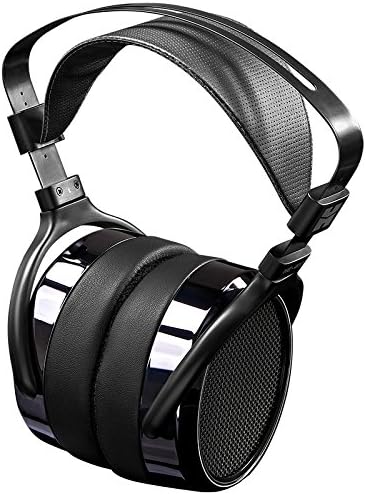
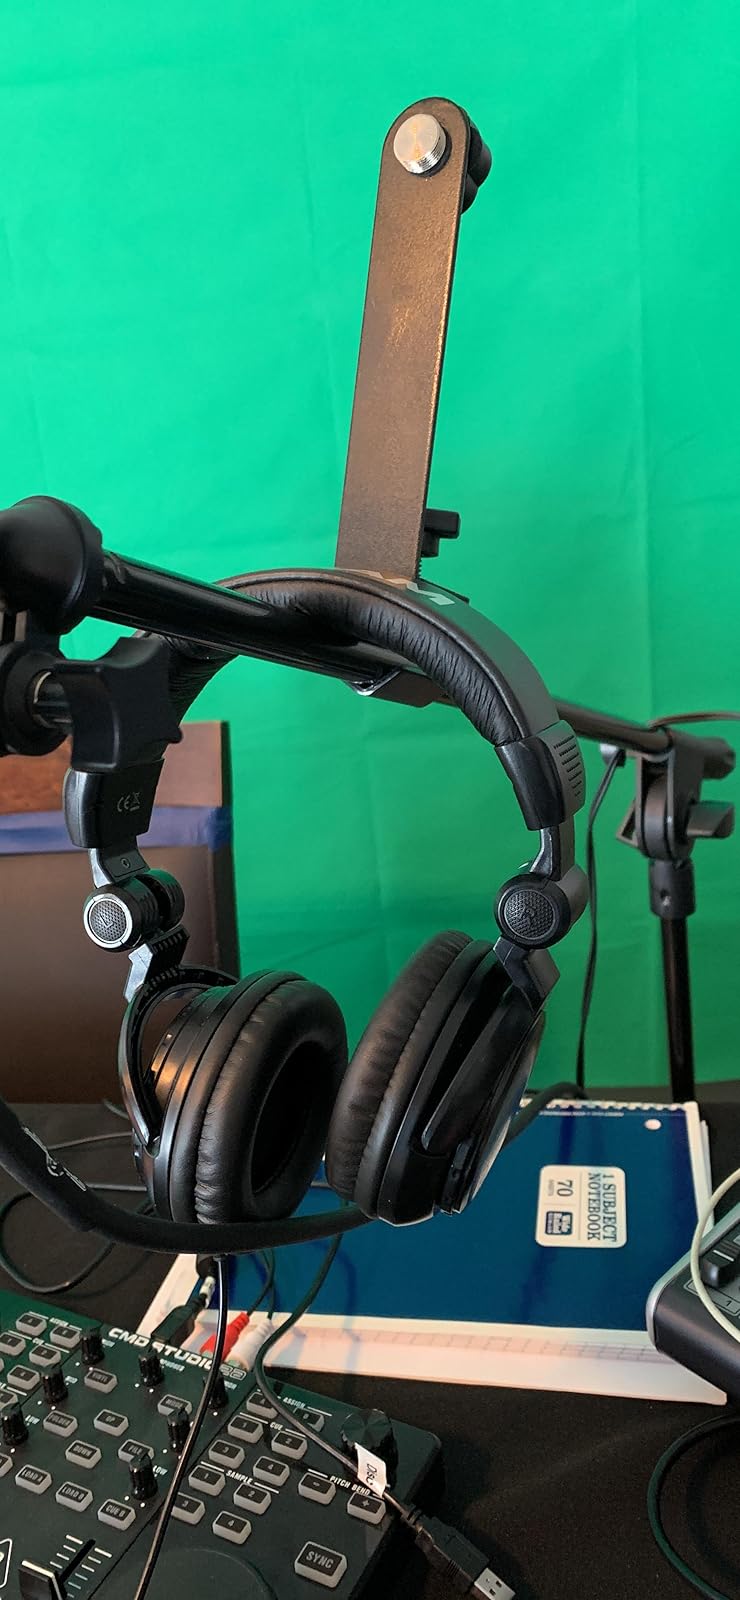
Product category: headphones
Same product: no